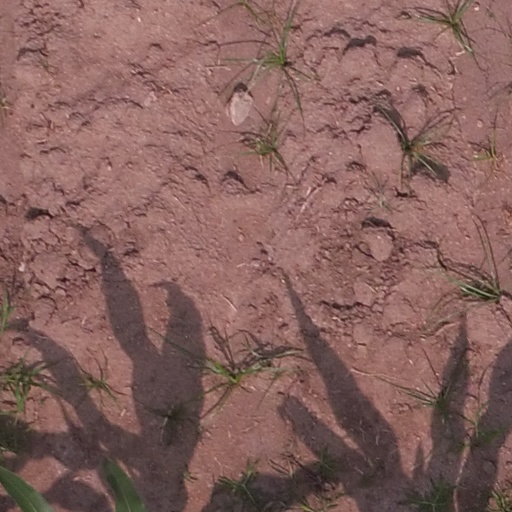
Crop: maize; corn